AMC Spirit

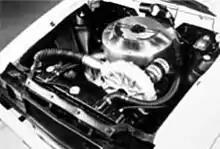
The Stirling engine in the 1979 Spirit experimental vehicle

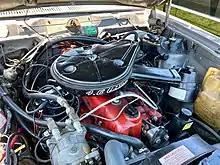
VAM 282 cu in (4.6 L) engine

Exploiting the ease and low cost of modifying an AMC Gremlin for higher performance, as well as their inherent strength, Spirits were used in drag racing. According to "Hot Rod" magazine, "these little cars are very cool, and while they're not traditional muscle cars, they're plenty strong in terms of performance."